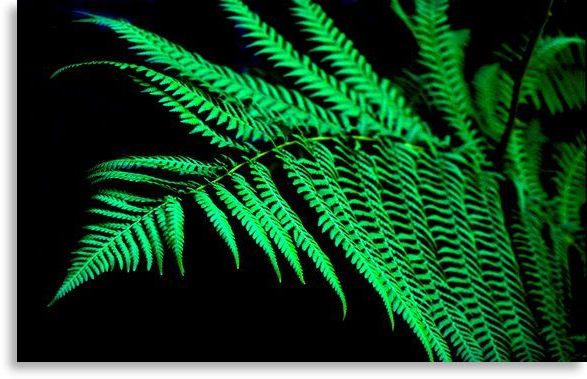
Label: not_food